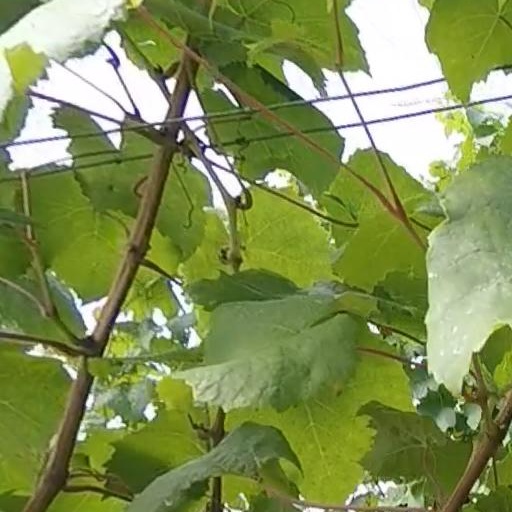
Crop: grape